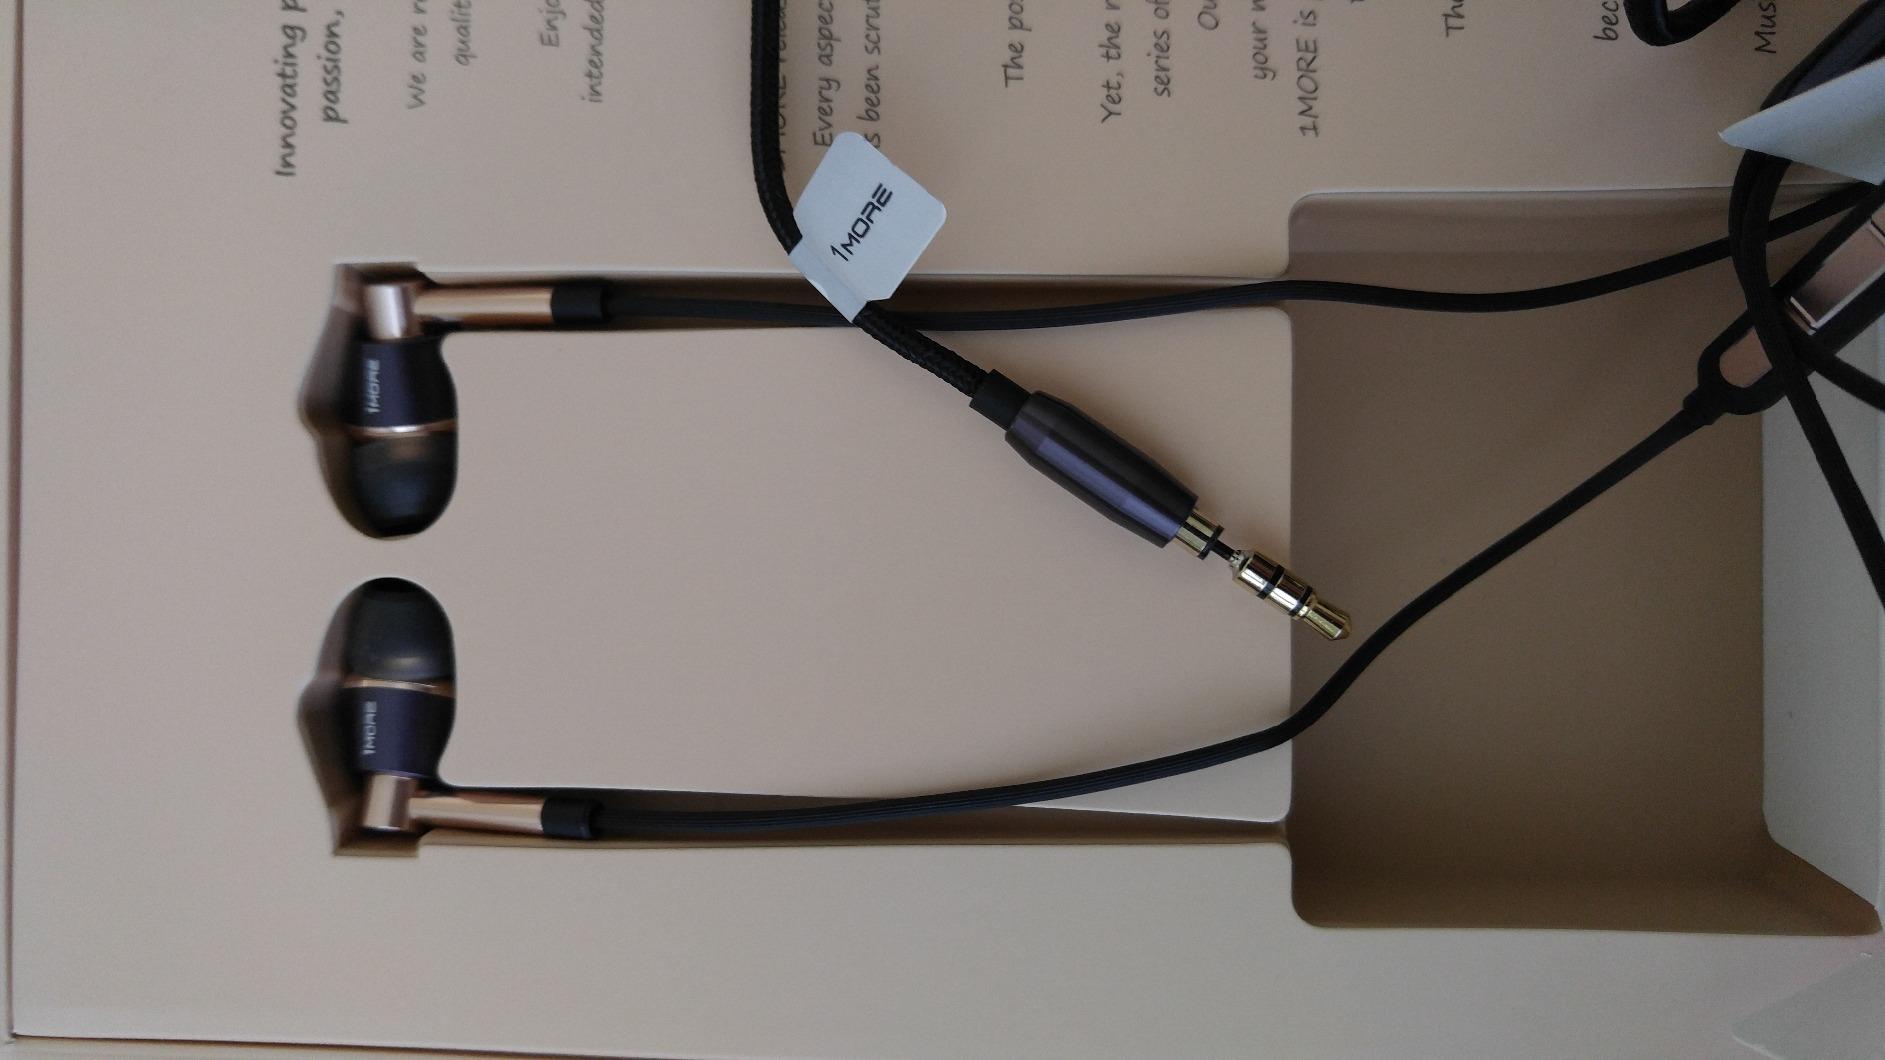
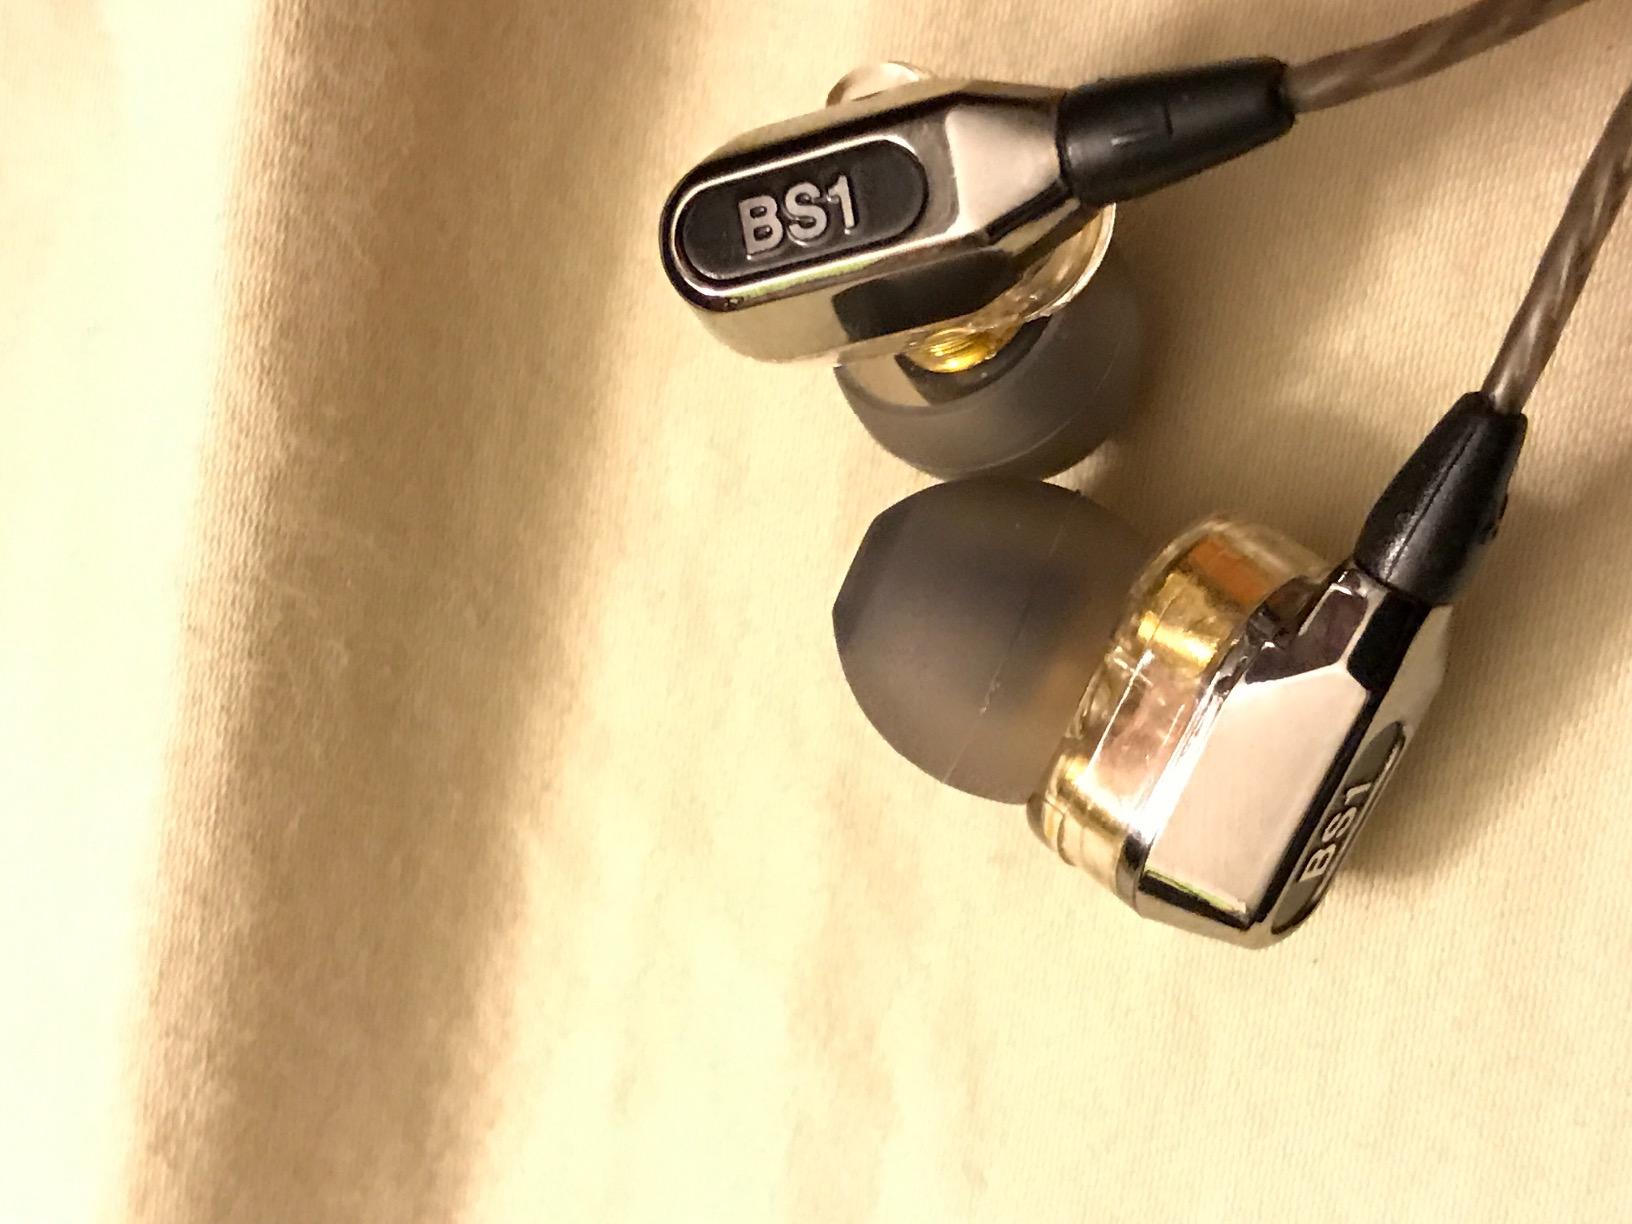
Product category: headphones
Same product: no